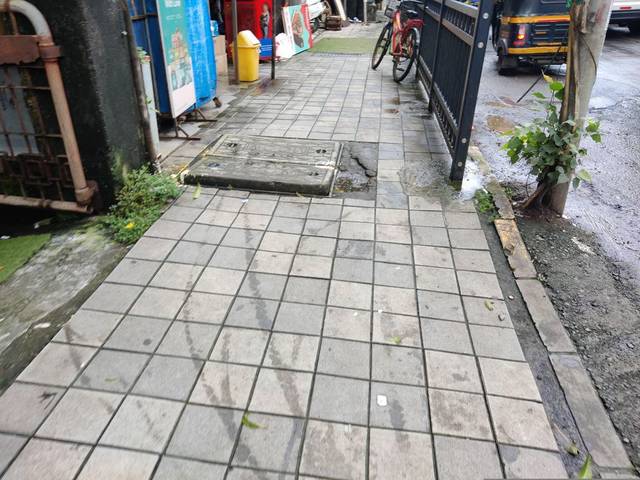
Region: India
Coordinates: 19.106, 72.84